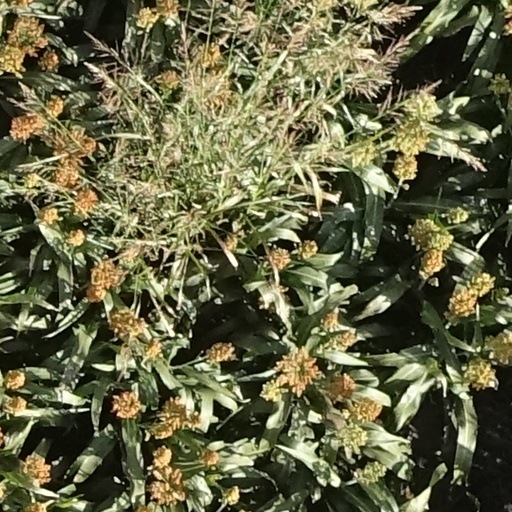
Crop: sorghum